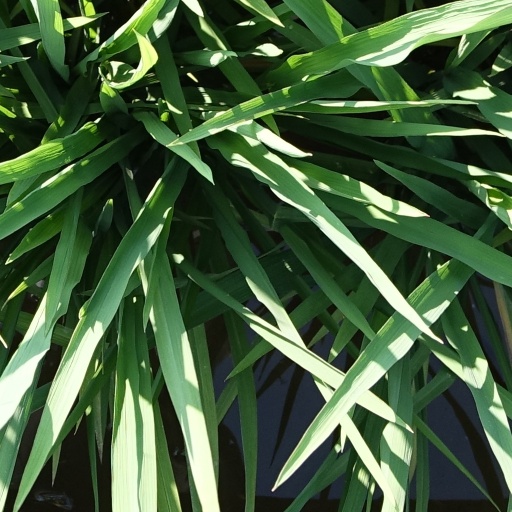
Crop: rice